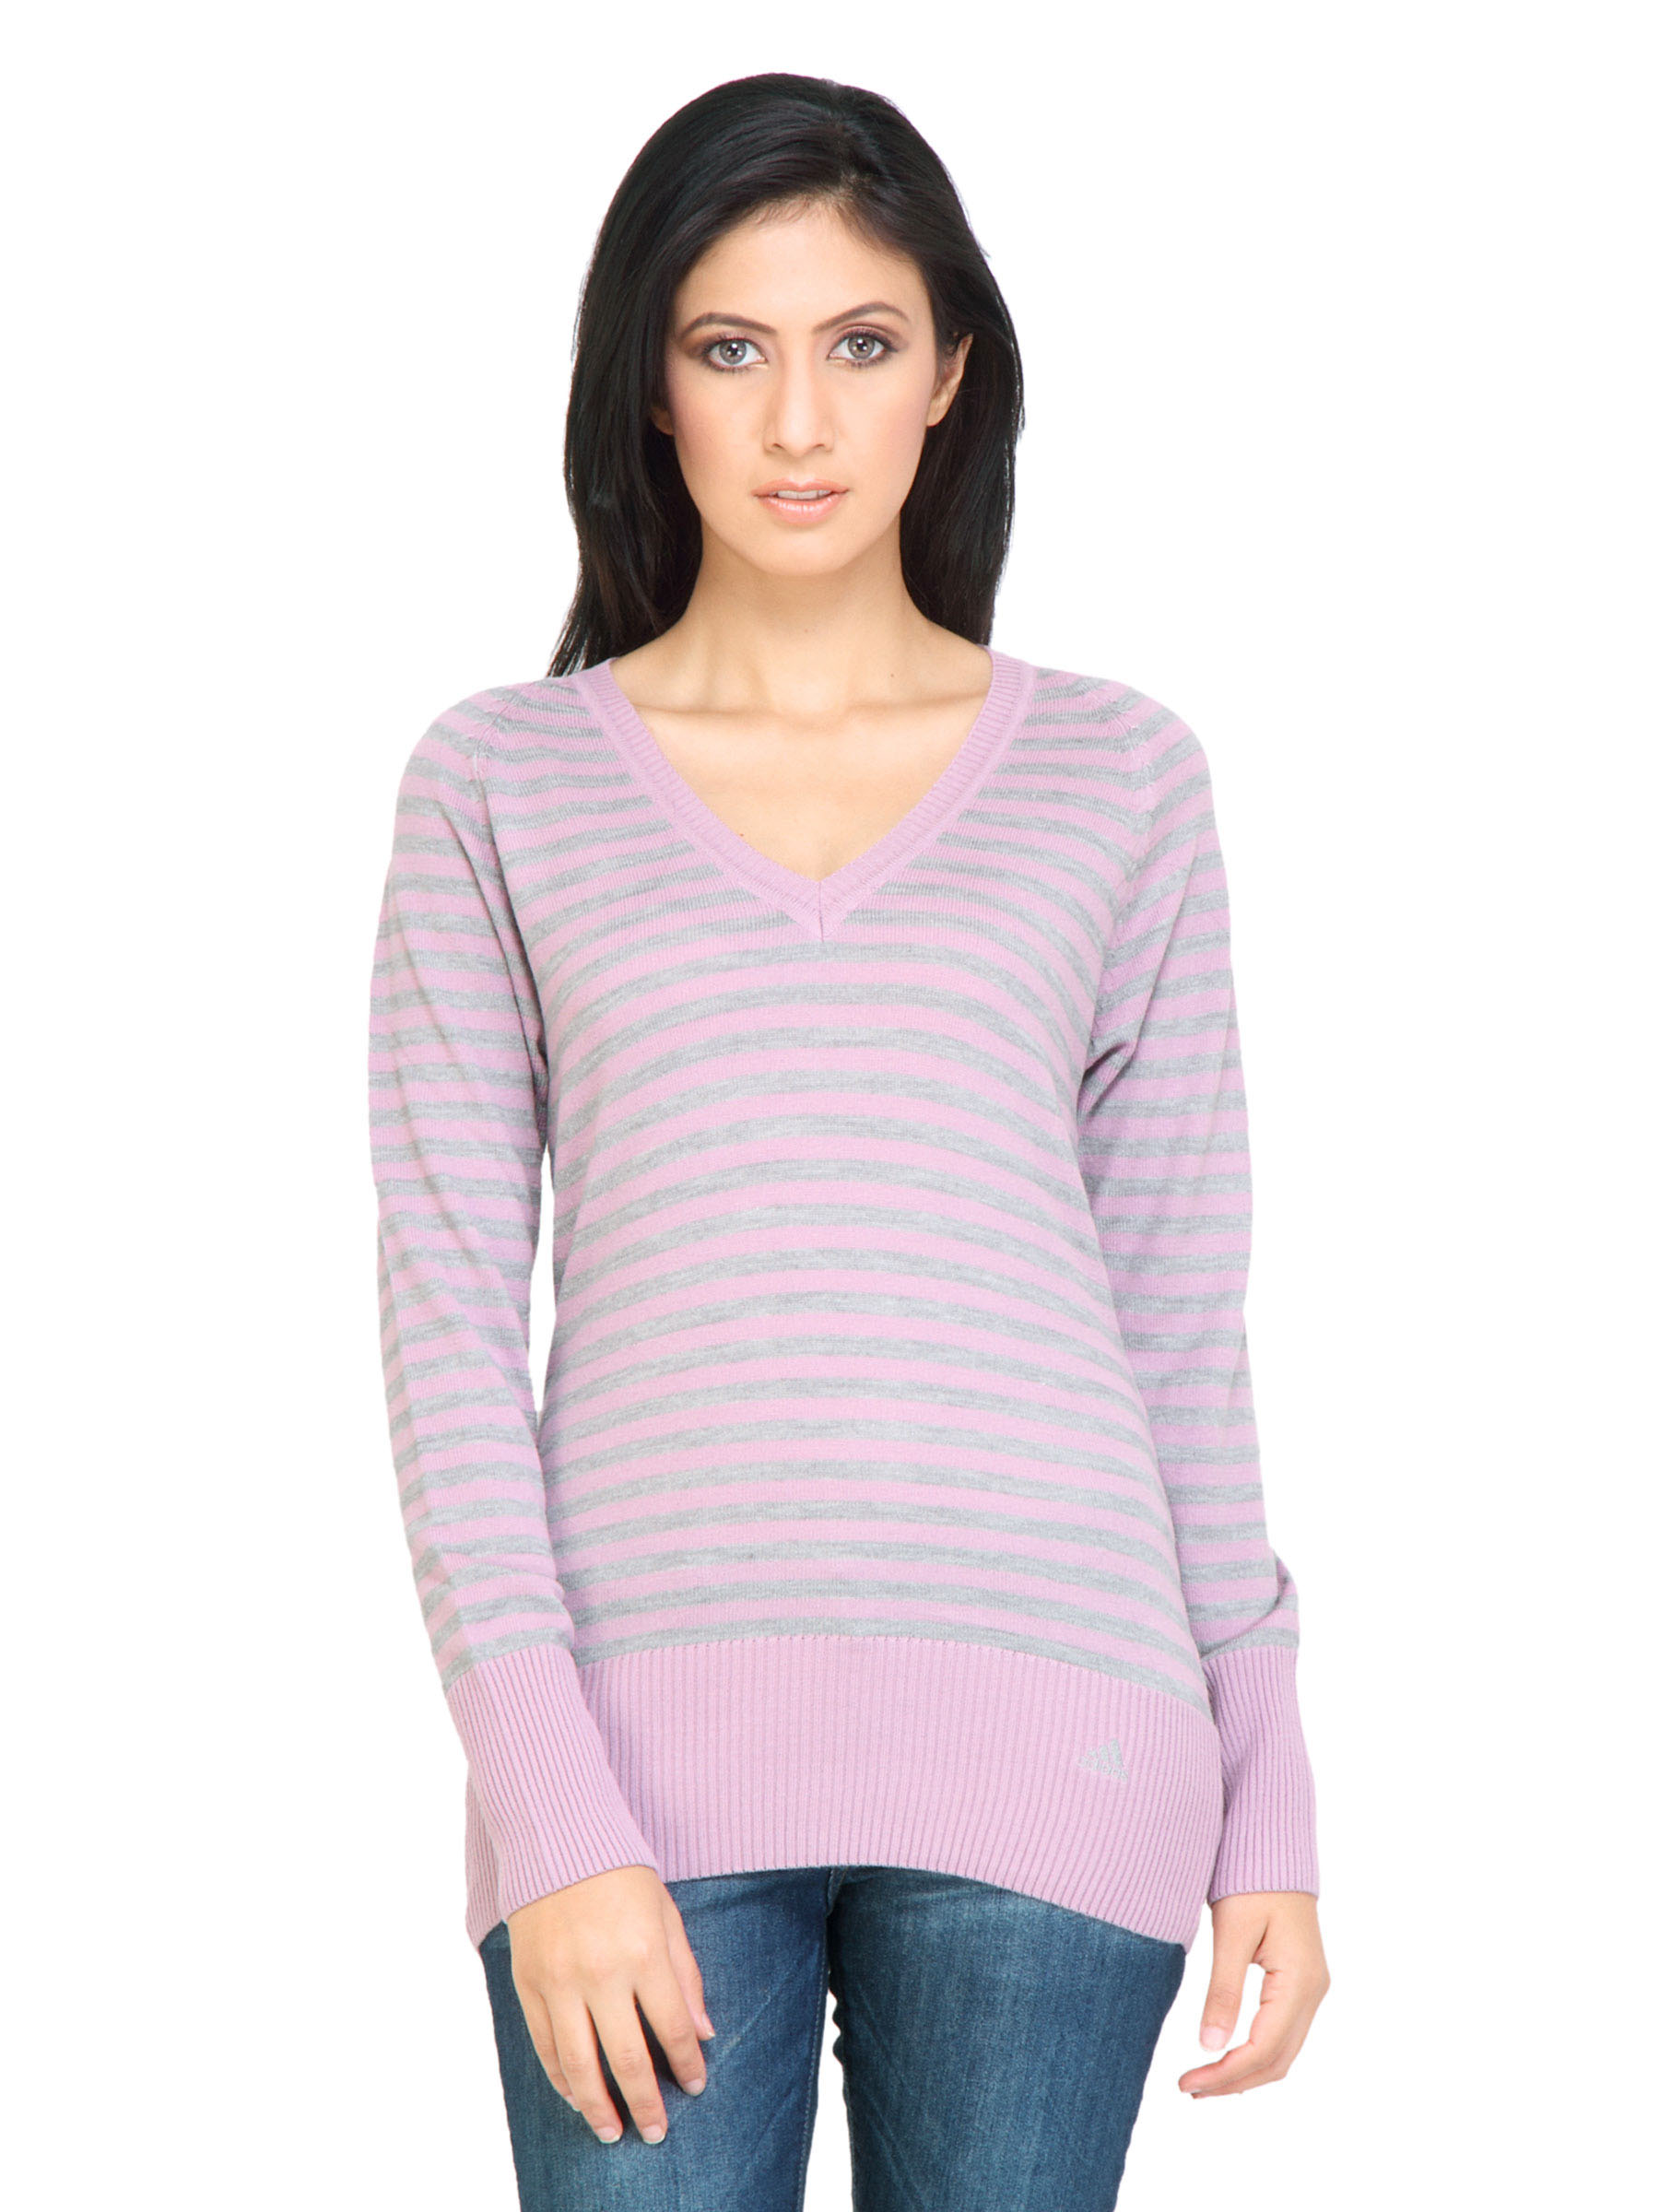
ADIDAS Women Stripes Pink Sweaters
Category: Apparel / Topwear / Sweaters
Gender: Women
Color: Pink
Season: Fall 2011
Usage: Casual